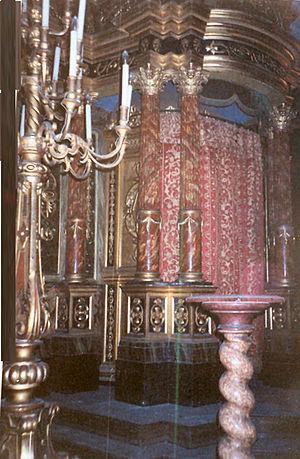
La présence de Juifs à Ancône remonte au moins au Xᵉ siècle. La ville abrite ainsi l'une des plus anciennes communautés juives d'Italie.